Big Shark

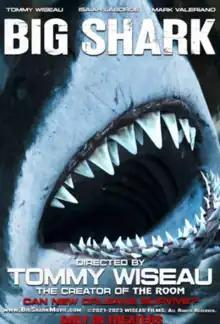
Official release poster

Big Shark is a 2023 American adventure comedy action film written, directed and produced by Tommy Wiseau, and starring Wiseau, Isaiah LaBorde and Mark Valeriano as three firefighters who must save New Orleans from a killer shark.